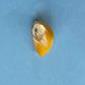
Maize quality: Bad